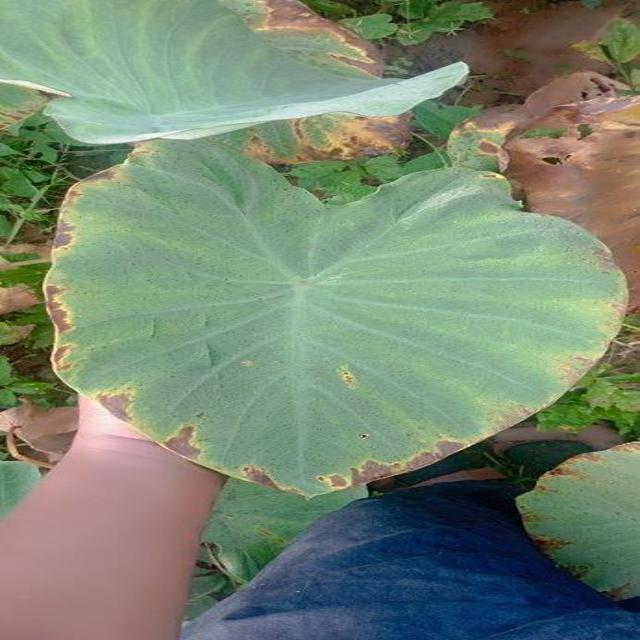
Label: Early_Blight